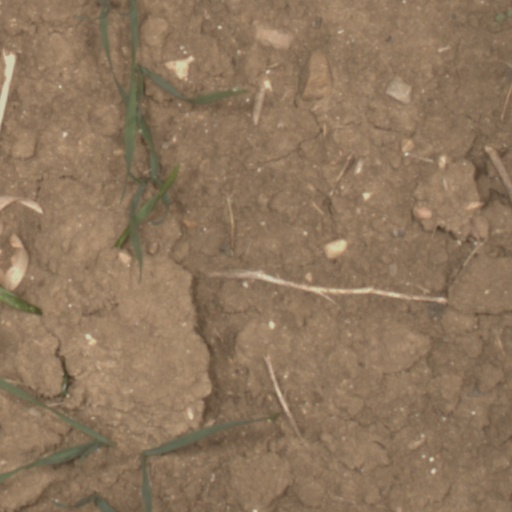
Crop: wheat